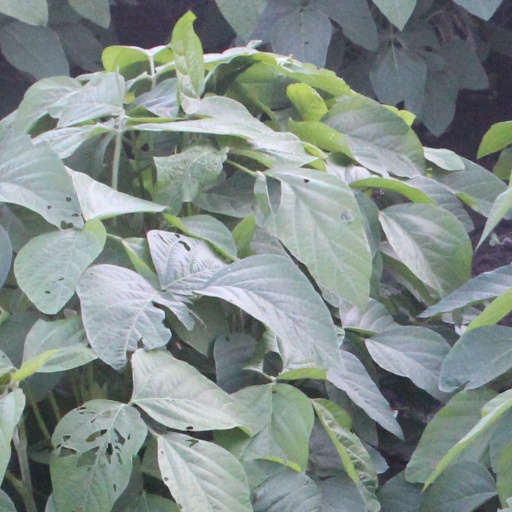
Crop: soybean